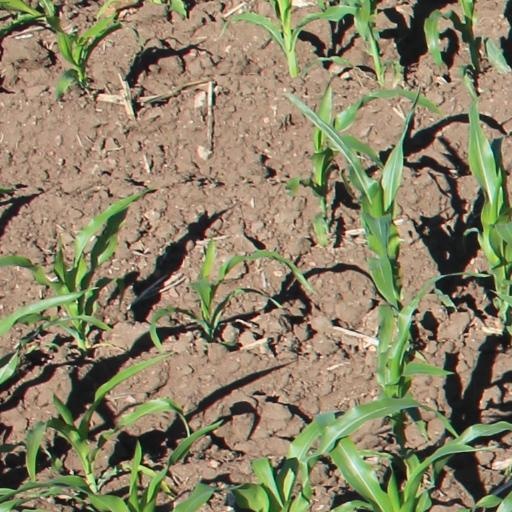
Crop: maize; corn